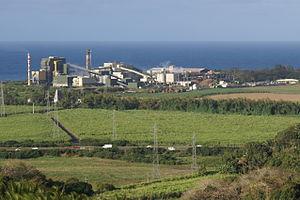
L'usine de Bois Rouge est une usine sucrière de l'île de La Réunion, située chemin Bois Rouge à Cambuston.
La Réunion fait partie des zones insulaires non interconnectées au réseau électrique métropolitain français qui disposent d’une législation spécifique concernant la production et la distribution d’électricité. Étant électriquement isolées, les zones insulaires doivent produire elles-mêmes l’énergie qu’elles consomment.